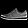
Label: Sneaker